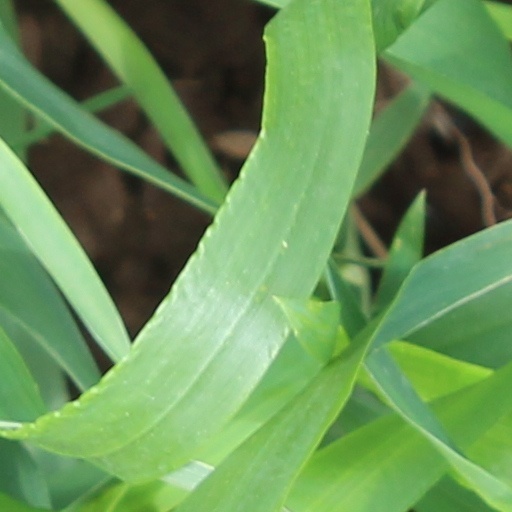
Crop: wheat